Immigration history of Australia

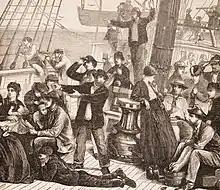
Australian emigrant ship, woodcut print, 1873

After the loss of the United States, Britain experienced overcrowding of its prisons and sought to ease the problems by transportation of its prisoners. In 1787 the First Fleet of 11 ships and about 1350 people under the command of Captain Arthur Phillip sailed for Australia. On 26 January 1788 a landing was made at Sydney Cove. The new colony was formally proclaimed as the Colony of New South Wales on 7 February. Other transport fleets bringing further convicts as well as free settlers to the colony followed. As a result of agitation by the free settlers in Sydney, transportation of convicts to Sydney ended in 1840. It continued to the colonies of Van Diemen's Land (where settlement began in 1803) and Moreton Bay (founded 1824, and later renamed Queensland) for some years longer. The small settlement of Perth, founded in 1829 on the Swan River in Western Australia by free settlers, failed to prosper and asked for convicts. In contrast, South Australia, with its capital Adelaide founded in 1836, and Victoria, with its capital Melbourne founded in 1839, were settled only by free settlers. South Australia not only received British migrants, but also a significant influx of Prussian farmers and tradesmen, initially seeking freedom from religious persecution. By the end of the penal transportation in 1868, approximately 165,000 people had entered Australia as convicts.